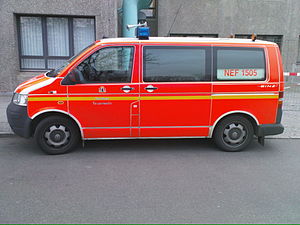
Volkswagen Eurovan (T5/T6) / Modeller
Volkswagen Eurovan er en bilmodel fra Volkswagen Erhvervsbiler. Modellen kom oprindeligt på markedet i februar 2003 som T5, men blev med det store facelift i juli 2015 omdøbt til T6. Den findes som varebil og minibus.